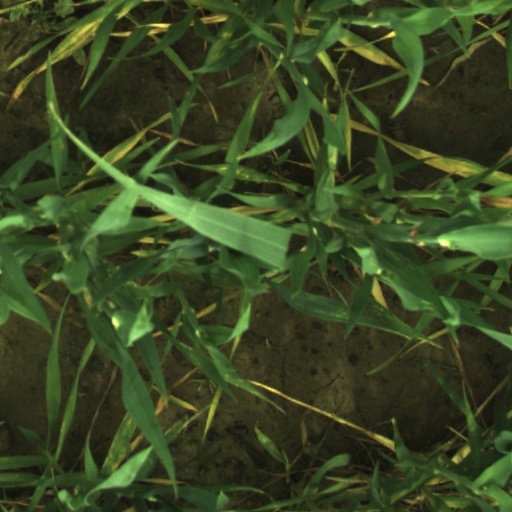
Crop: wheat